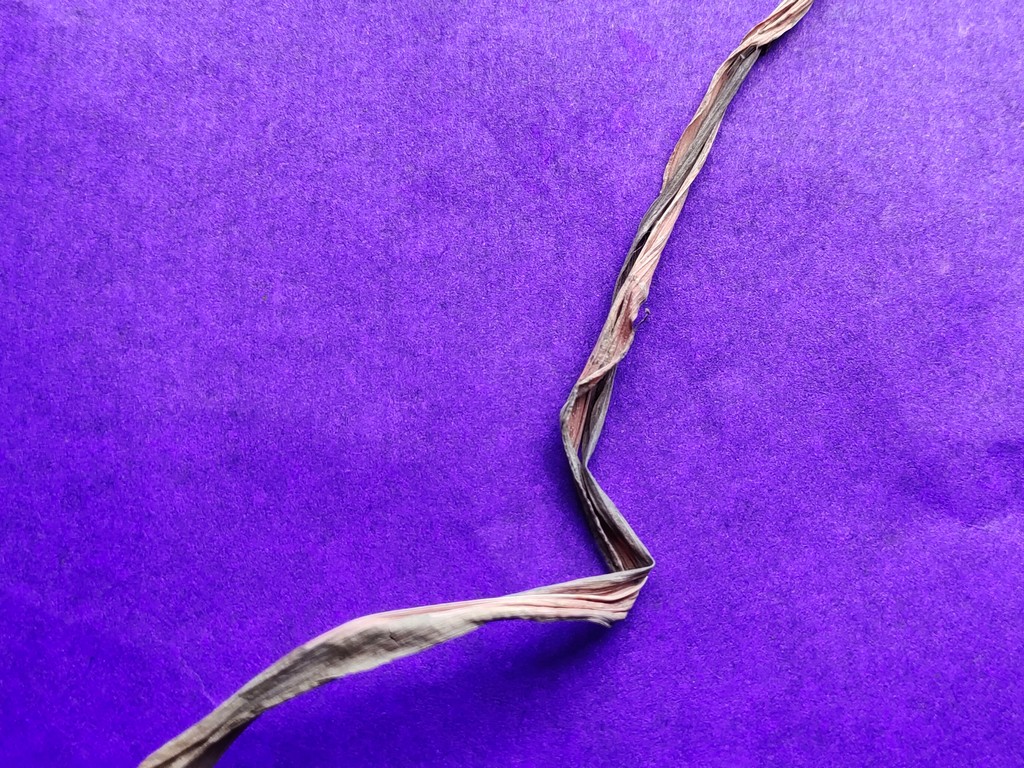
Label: Dried